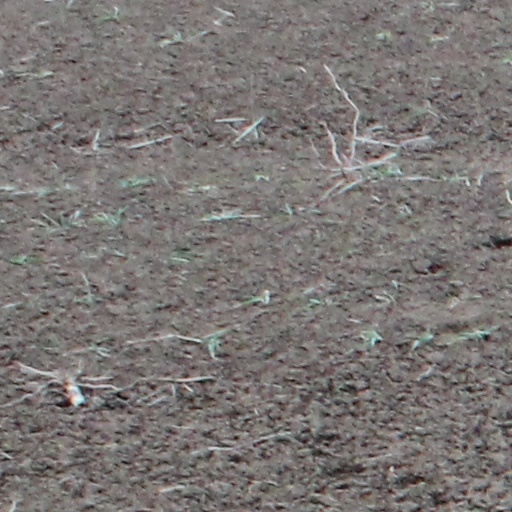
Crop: wheat